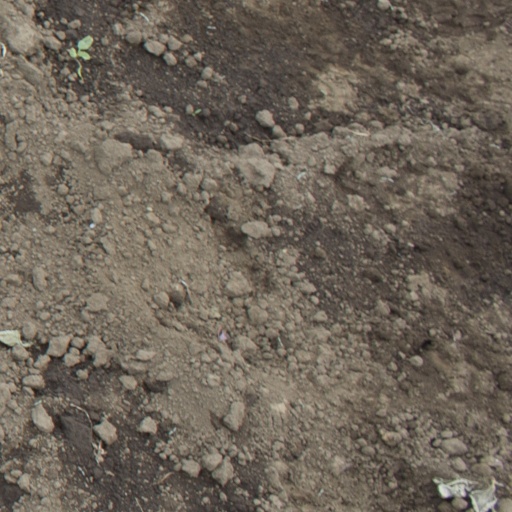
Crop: soybean